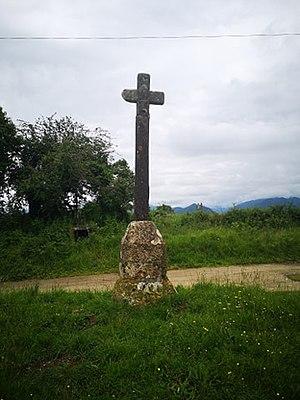
Croix au col de Catchaudégué (893 m) en juin 2020. Le col est situé en limite des communes d'Alos et de Sentenac-d'Oust en Ariège.
Sentenac-d'Oust est une commune française située dans le département de l'Ariège, en région Occitanie.
Alos est une commune française située dans le département de l'Ariège, en région Occitanie.
Le col de Catchaudégué, s'élevant à 893 m, est un col routier des Pyrénées dans le département de l'Ariège, situé au sud de Saint-Girons et au nord-ouest de Seix. Il est en limite des communes d'Alos et de Sentenac-d'Oust.